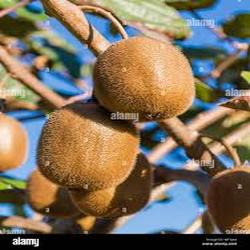
Label: Kiwi